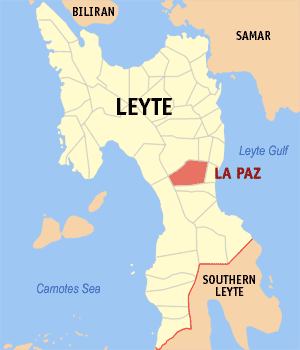
La Paz est une municipalité de la province de Leyte, aux Philippines.